Will Pan

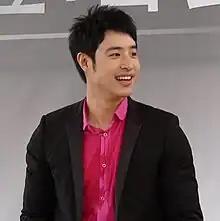
Pan in Singapore in August 2009

In 2001, Pan signed to BMG and made his debut hosting "V Style Society" alongside . In the same year, he acted in Taiwanese drama "Great Teacher" (麻辣鮮師) and contributed four songs in the original soundtrack.